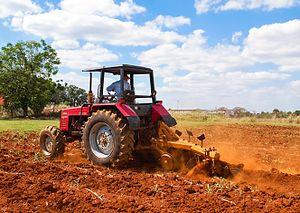
Belarus est une marque du constructeur biélorusse de machines agricoles et de sylviculture Minski Traktorny Zavod, entreprise fondée le 29 mai 1946 à Minsk, à l’époque en URSS, employant actuellement environ 30 000 salariés dans ses onze usines et produisant 62 modèles de tracteurs déclinés en de nombreuses variantes.